Garlic

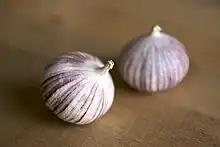
Garlic grown without the process of vernalization

Garlic is easy to cultivate and may grow year-round in mild climates. While sexual propagation of garlic is possible, nearly all of the garlic in cultivation is propagated asexually by planting individual cloves in the ground.